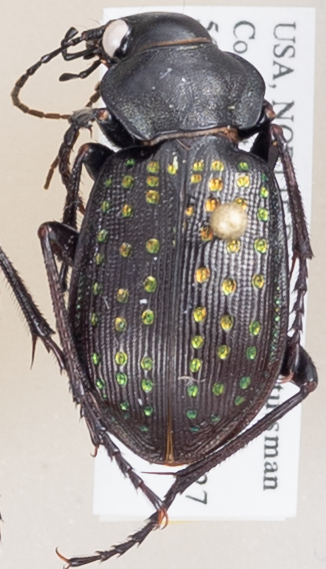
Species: Calosoma calidum
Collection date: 2018-08-07 04:00:00
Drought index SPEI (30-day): -0.32
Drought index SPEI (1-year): -0.17
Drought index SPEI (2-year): -0.46